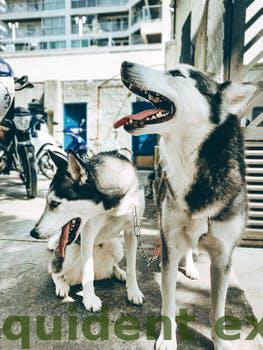
Label: Watermark